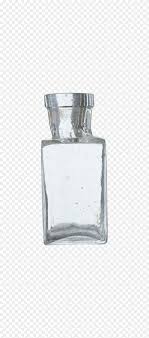
Waste category: glass